Antrim County, Michigan

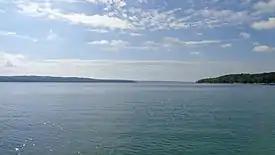
View of Torch Lake.

As of the 2010 United States census, there were 23,580 people, 9,890 households, and 6,925 families in the county. By 2020, its population was 23,431.